Ludwig Scholz

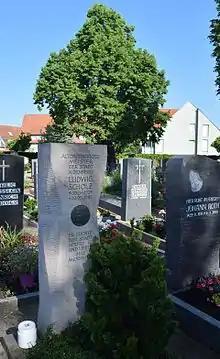
Grave of Ludwig Scholz in the cemetery of Nuremberg-Eibach

Ludwig Scholz (30 June 1937 – 20 September 2005) was a German politician of the CSU and the mayor of Nuremberg.